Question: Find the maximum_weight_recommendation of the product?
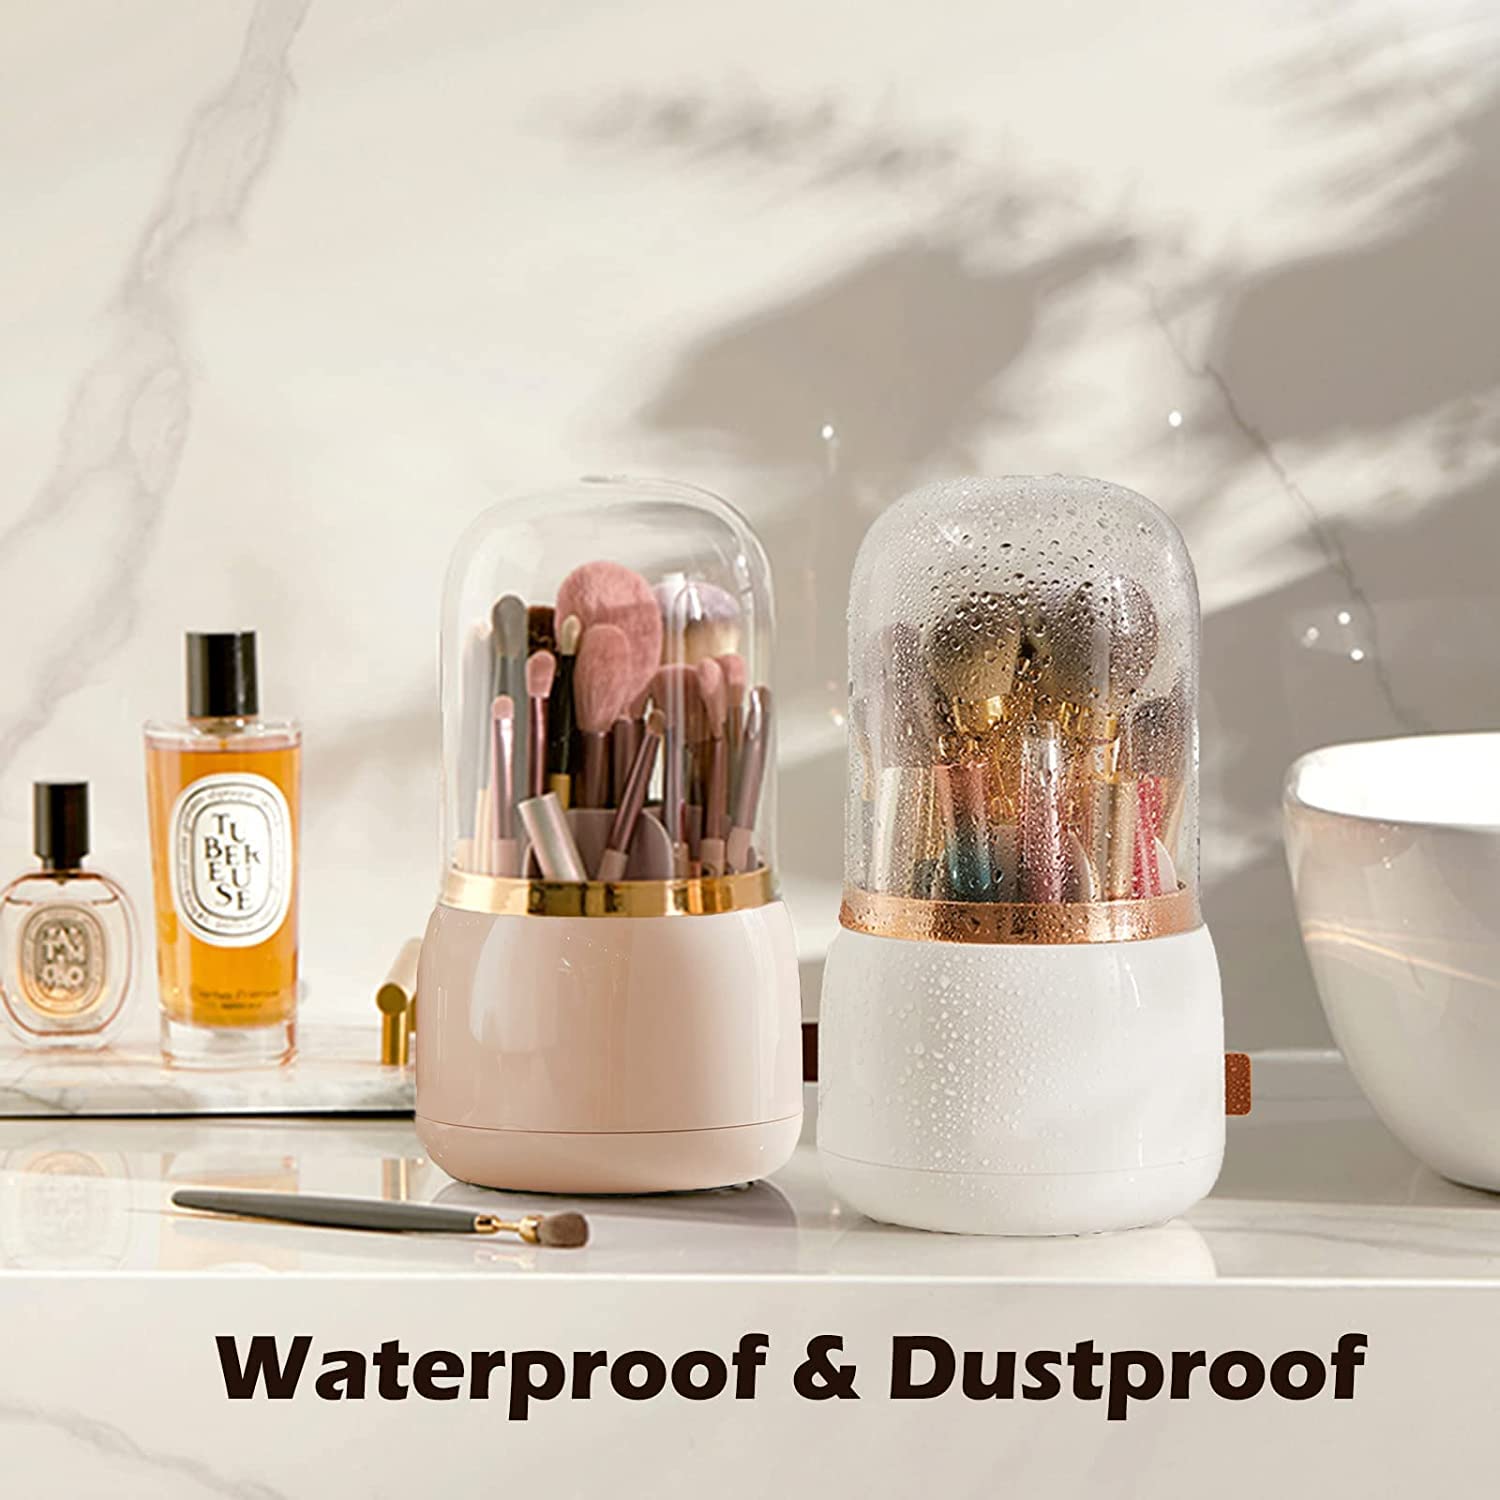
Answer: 1.0 gram